Kiang

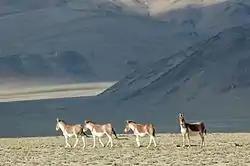
A small group of Kiangs in the vicinity of Tso Moriri Lake

The kiang is closely related to the onager ("Equus hemionus"), and in some classifications it is considered a subspecies, "E. hemionus kiang". Molecular studies, however, indicate that it is a distinct species. An even closer relative, however, may be the extinct "Equus conversidens" of Pleistocene America, to which it bears a number of striking similarities; however, such a relationship would require kiangs to have crossed Beringia during the Ice Age, for which little evidence exists. Kiangs can crossbreed with onagers, horses, donkeys, and Burchell's zebras in captivity, although, like mules, the resulting offspring are sterile. Kiangs have never been domesticated.